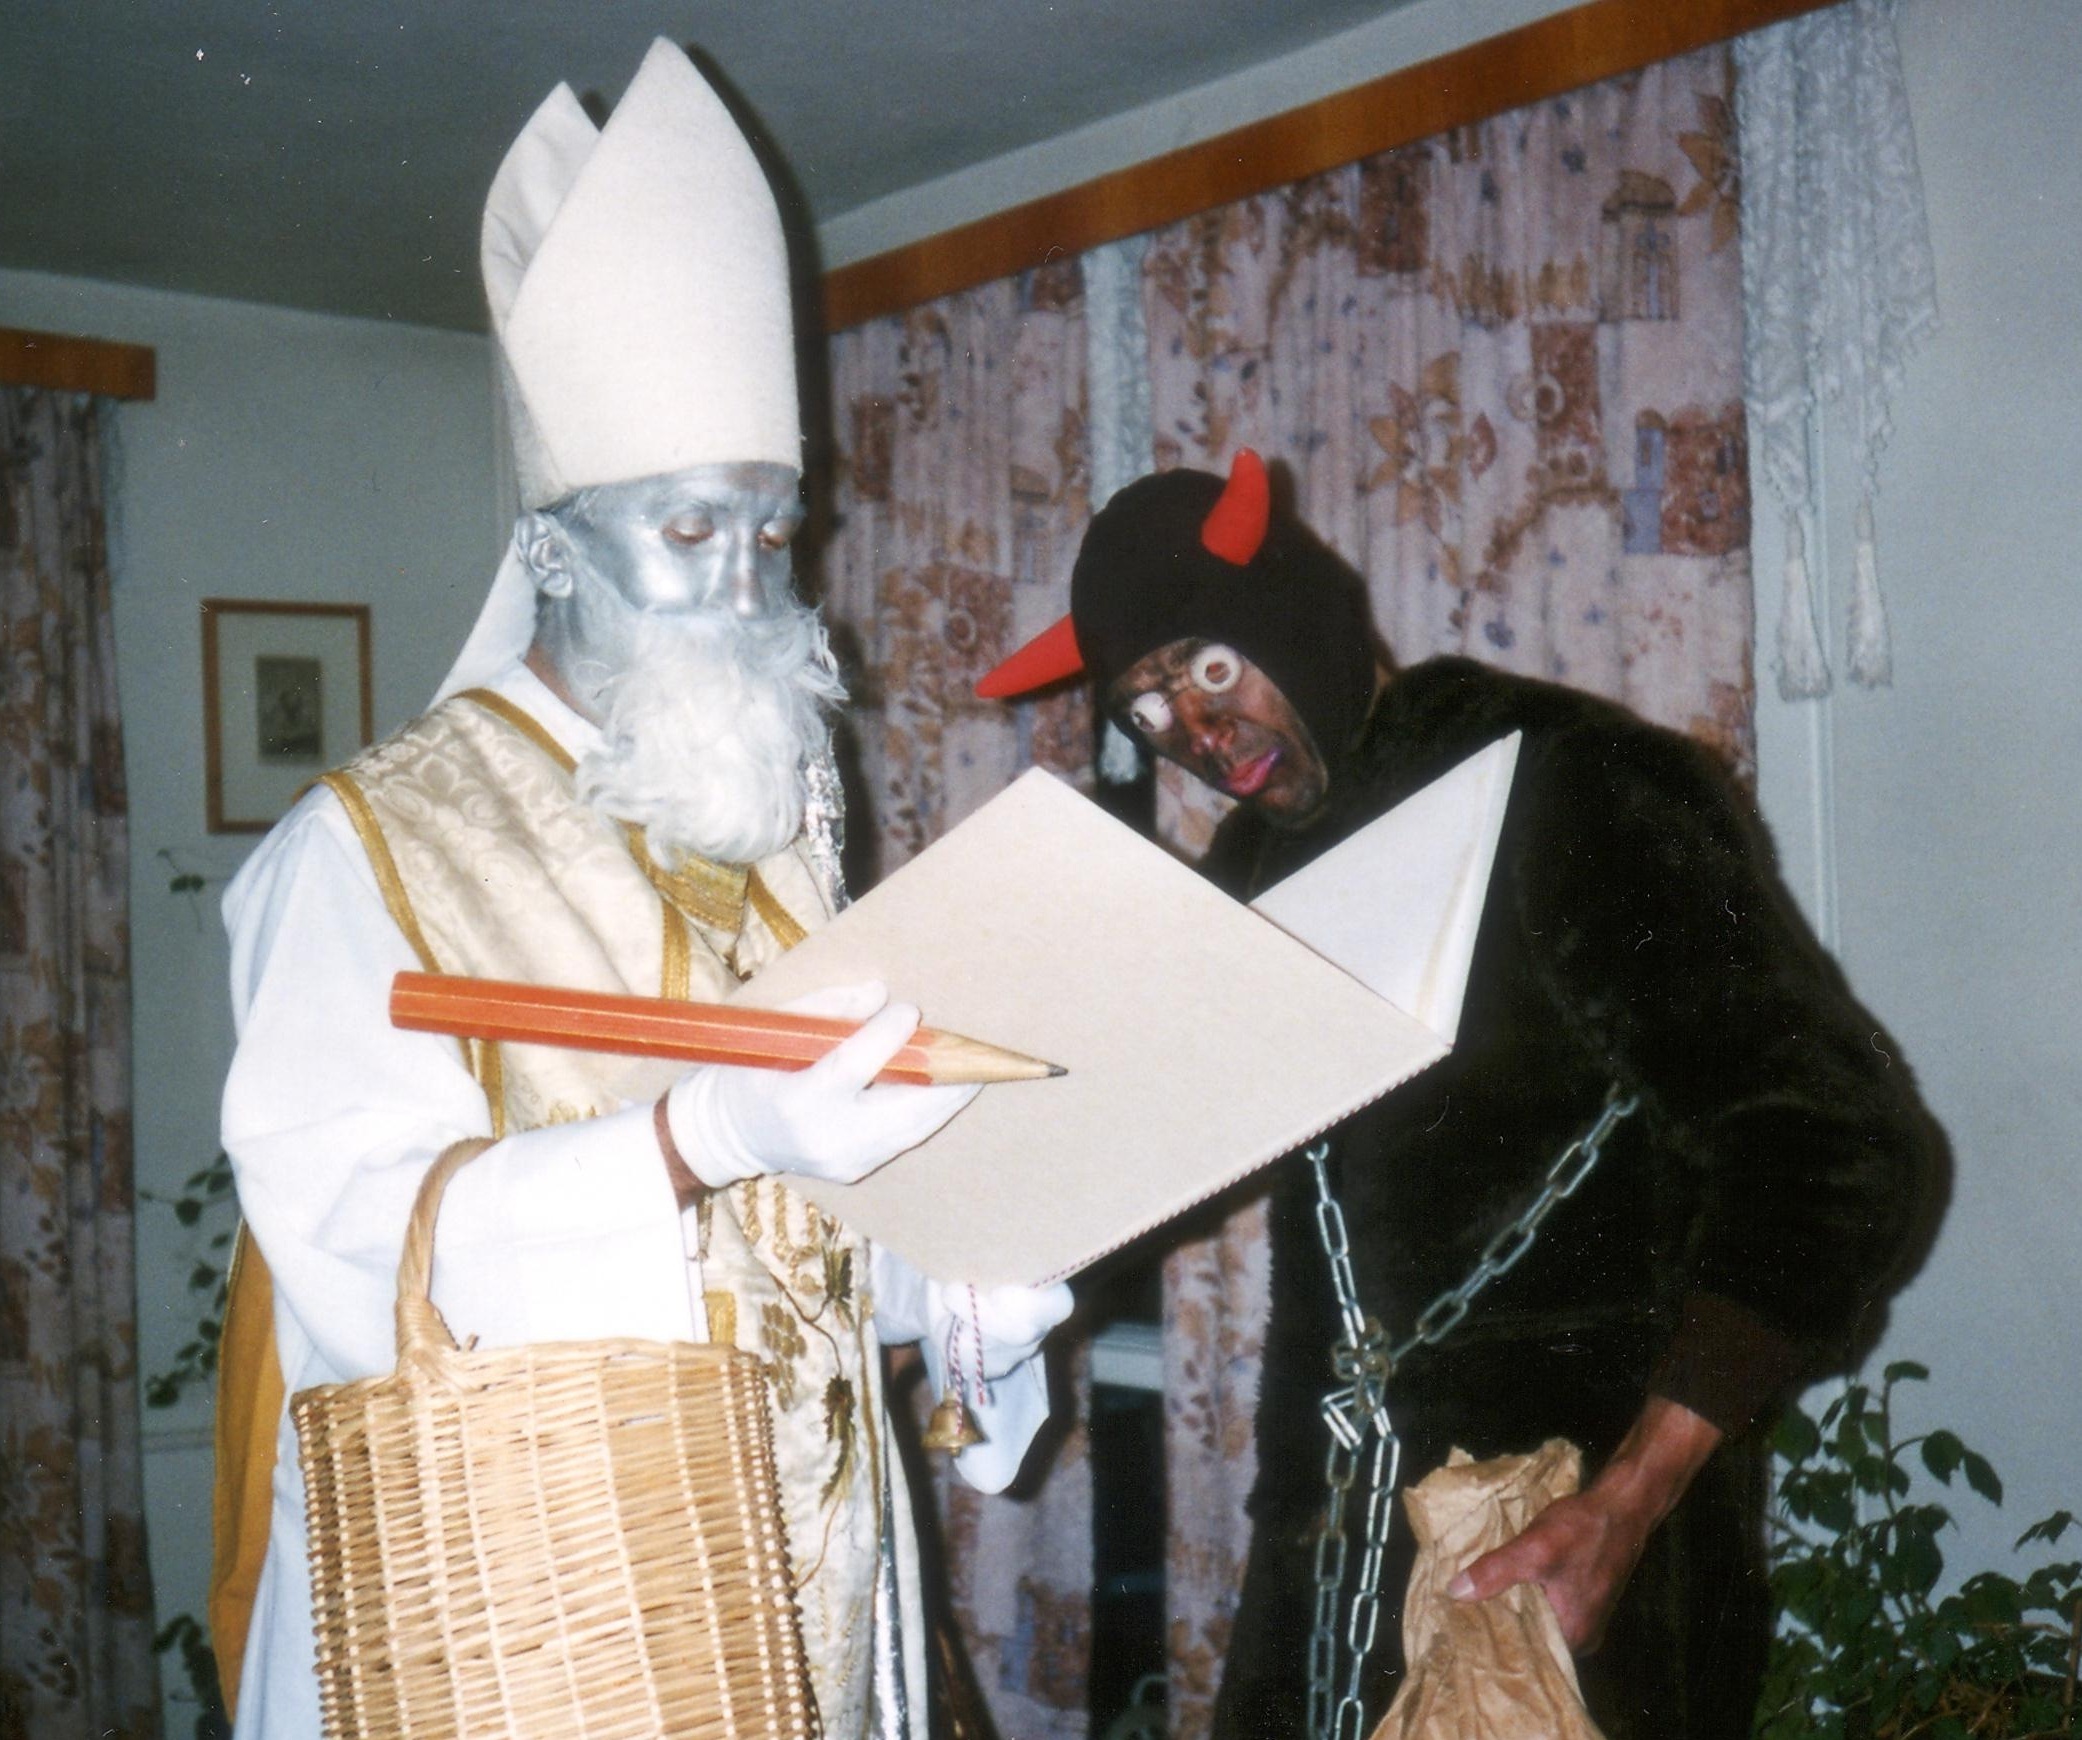
person, profession, christmas, devil, costume, mikulas